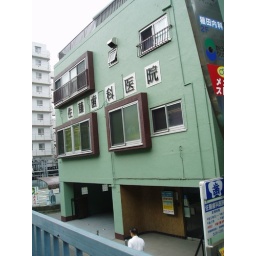
I thought this building was cool. It was right near the spot where we got on the train everyday.